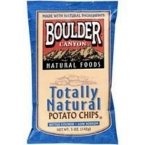
Item Name: Boulder Canyon Low Fat Original Kettle Chip Gluten Free (12x5 Oz)
Value: 60.0
Unit: Fl Oz

Price: 3.79